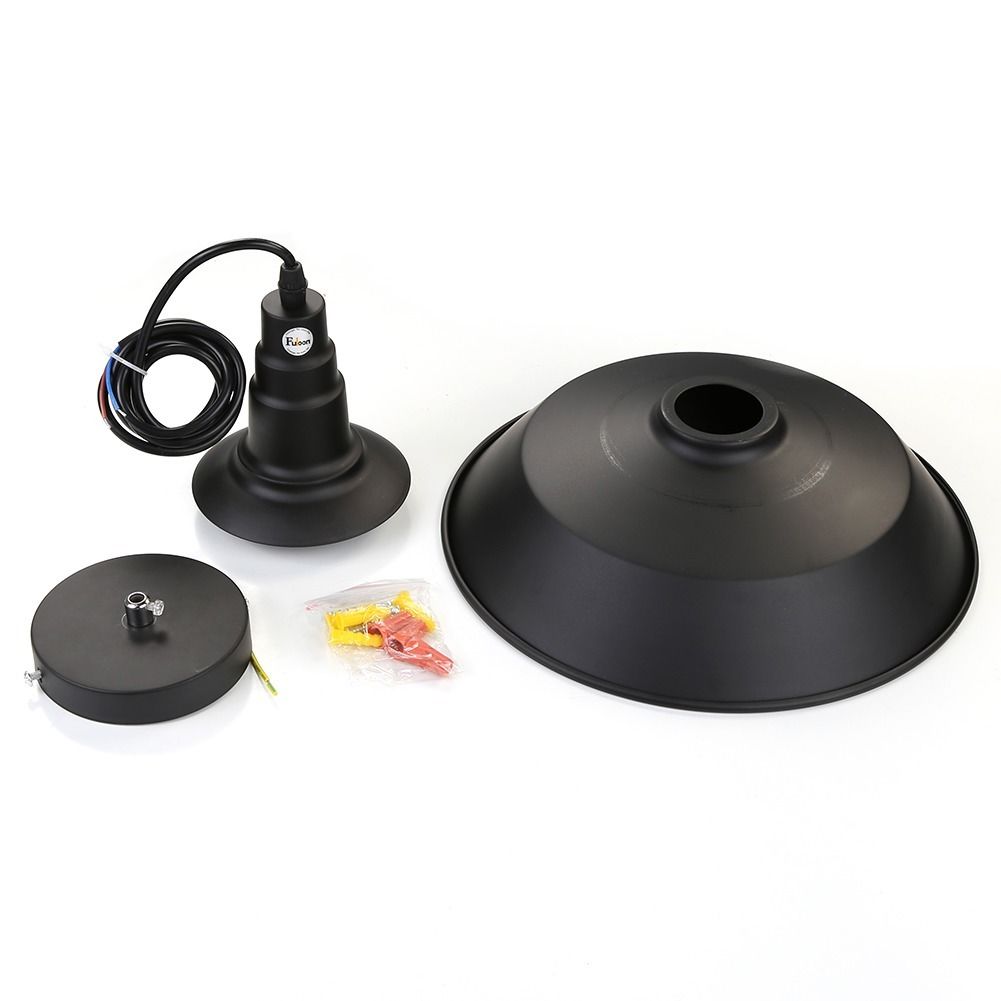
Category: lamp